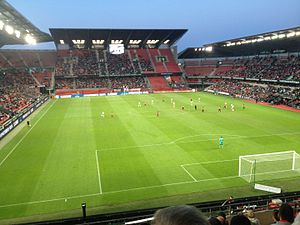
VM i fodbold for kvinder 2019 / Spillesteder
VM i fodbold for kvinder 2019 er det ottende VM i fodbold for kvinder og afholdes i Frankrig, der fik tildelt værtsskabet 19. marts 2015 efter en enstemmig beslutning af FIFA's eksekutivkomite. Den anden ansøger var Sydkorea. Oprindeligt have fem lande vist interesse for at afholde mesterskabet, nemlig England, Frankrig, Sydkorea, New Zealand og Sydafrika, men i sidste ende var det kun Sydkorea og Frankrig, der endte med at indsende en ansøgning.